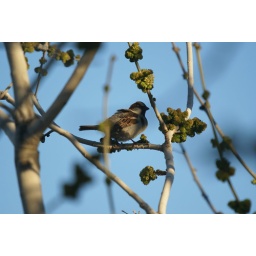
little bird in the tree by my apartment